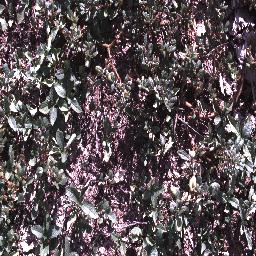
Label: negative